Céleste Alkan

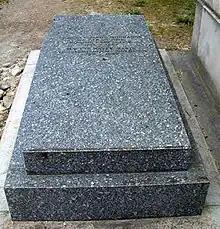
Grave of Charles-Valentin Alkan and Céleste (Alkan) Marix, Montmartre Cemetery

She was born Céleste Morhange in Paris on 25 February 1812 to Jewish parents, Alkan Morhange and his wife Julie (née Abraham).